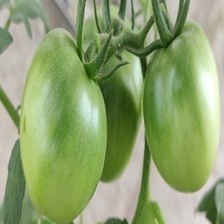
Label: tomato